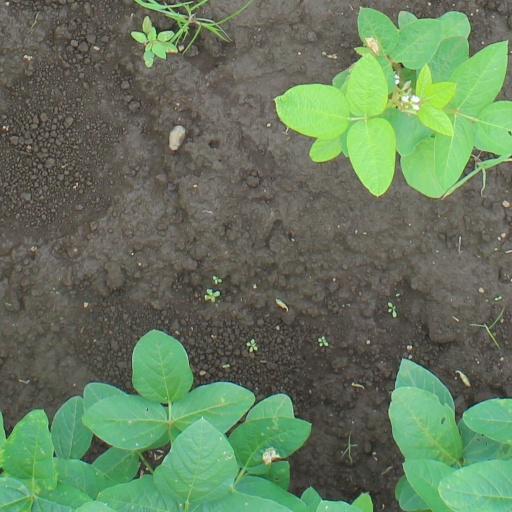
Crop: soybean